Maud de Lacy, Baroness Geneville

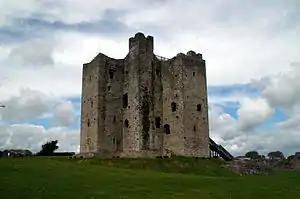
Trim Castle, Ireland, one of the lordships of Maud de Lacy

The king granted Geoffrey and Maud, and their heirs rights in the land of Meath held by her grandfather, Walter de Lacy by charter dated 8 August 1252. On 18 September 1254, the king granted them all the liberties and free customs in Meath which her grandfather had held; and they might issue their own writs in Meath according to the law and custom of Ireland. On 21 September 1252, they had livery of Trim Castle and a moiety of forty marcates of lands as the inheritance of Maud. They made Trim Castle their chief residence. Maud and Geoffrey jointly ruled and administered their estates together in an equal partnership. They later donated property to Dore Abbey.